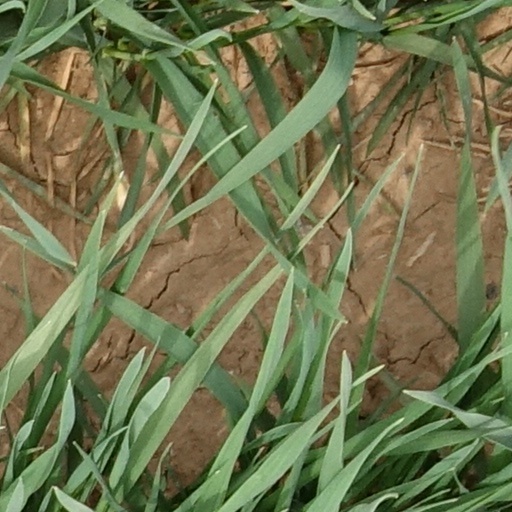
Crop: wheat